Plack (horse)

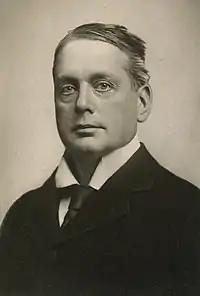
Plack's owner Lord Rosebery

Plack made her second season debut in the Brandon Handicap over nine furlongs at Newmarket in April for which she carried top weight of 132 pounds and finished third behind Brig o' Doon and MacCarthy More.